Annette Bening

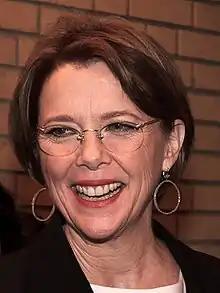
Bening at the 2013 Toronto International Film Festival

Annette Carol Bening (born May 29, 1958) is an American actress. With a career spanning over four decades, she is known for her versatile work across screen and stage. Bening has received numerous accolades, including a BAFTA Award, two Screen Actors Guild Awards and two Golden Globe Awards, in addition to nominations for five Academy Awards, two Tony Awards, and a Primetime Emmy Award, making her one of few artists nominated for the Triple Crown of Acting without winning.